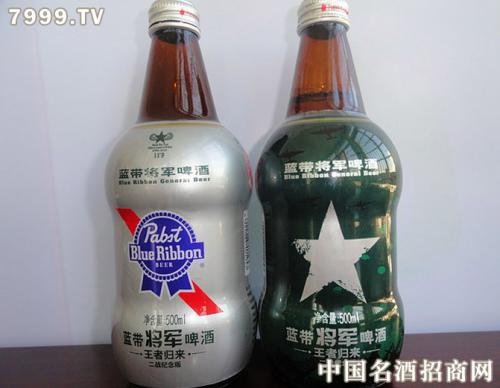
Label: metal